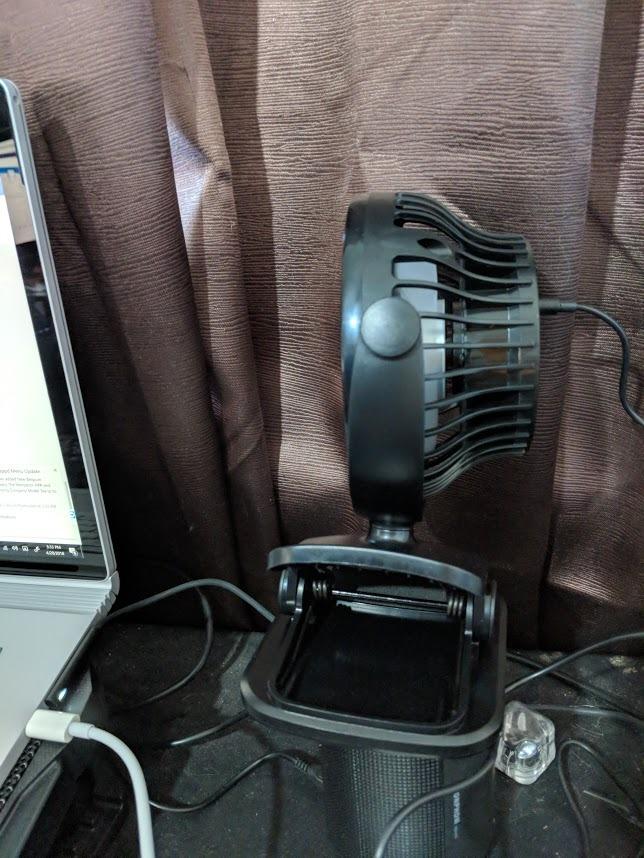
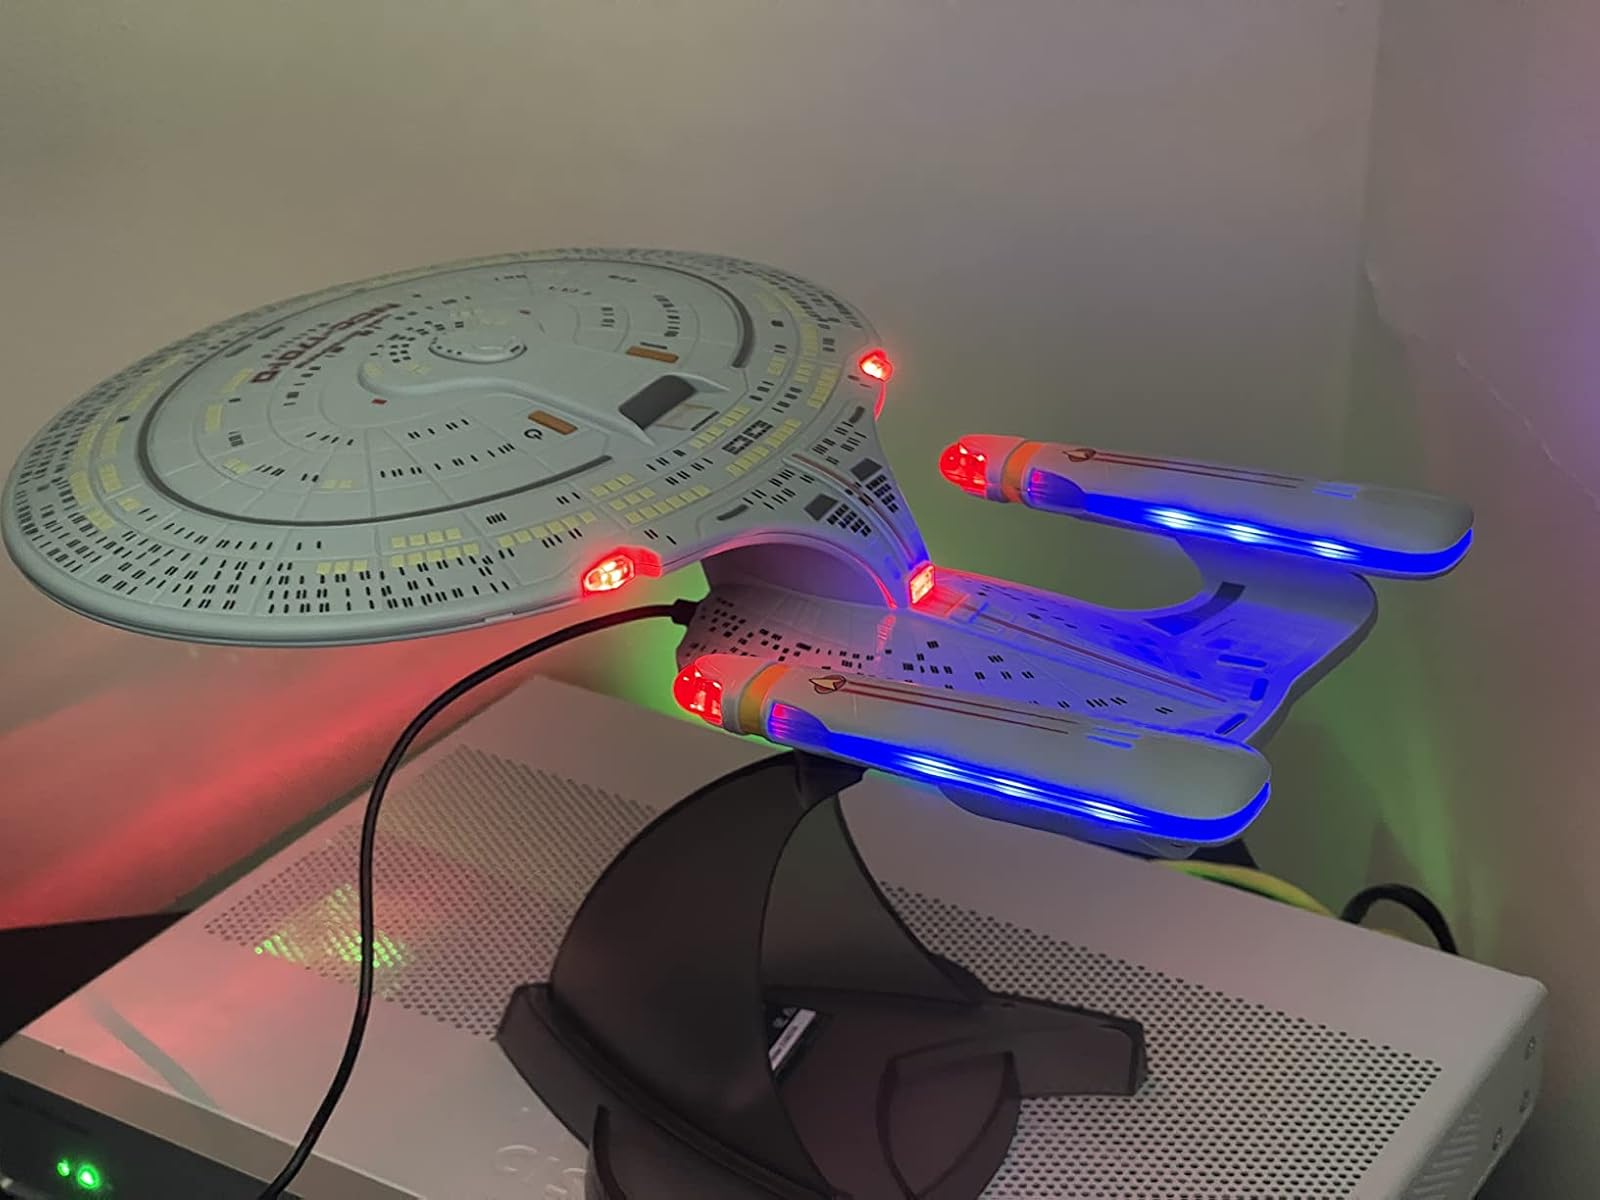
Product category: fan
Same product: no